Russian battlecruiser Admiral Nakhimov

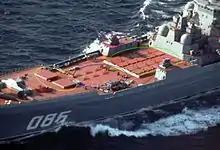
Aerial port view of the foredeck of "Kalinin" illustrating the differences from the lead ship of the class.

She was relaunched in August 2020 and was then expected to start sea trials in about 2023. It is expected to receive 176 VLS tubes: 80 for anti-surface and 96 for anti-air warfare. In early 2022, Sevmash CEO, Mikhail Budnichenko, noted that weapons systems for the cruiser would include: the Fort-M (NATO reporting name: SA-N-6 Grumble) and Pantsyr-M (SA-22 Greyhound) air defense systems and Paket-NK and Otvet antisubmarine warfare weapons. It was also reported that the cruiser would potentially be armed with up to 60 3M22 Zircon hypersonic anti-ship missiles.